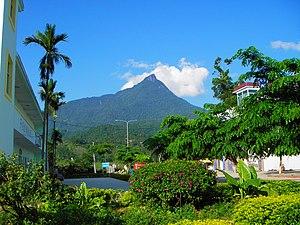
Le mont Wuzhi est le sommet culminant de l'île de Hainan, dans le sud de la République populaire de Chine. Avec 1 840 mètres d'altitude, la montagne se trouve au centre de l'île, près de la ville de Wuzhishan. Les régions avoisinantes du mont Wuzhi sont habitées principalement par l'ethnie Li.
Hainan est une île tropicale au sud de la Chine. Hainan est une province au sud de la République populaire de Chine dont le chef-lieu est Haikou. La population de l'île, dont la superficie est de 35 354 km², atteint 9,2 millions habitants fin 2016 dont une minorité significative de Li, les occupants originels de Hainan. Il s'agit de la plus petite province du pays. Le gouvernement chinois a rattaché à cette province les petites îles de mer de Chine méridionale dont elle revendique la souveraineté.